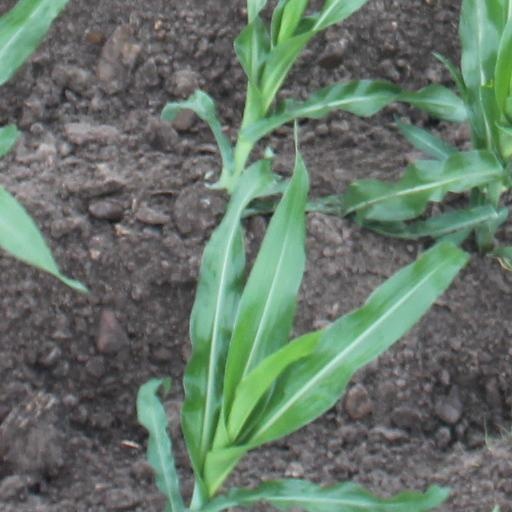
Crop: maize; corn